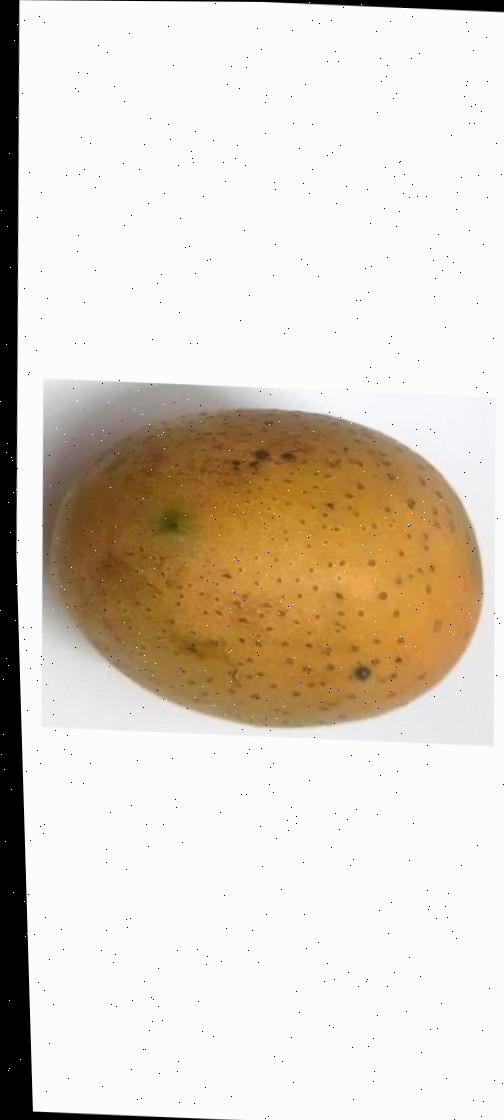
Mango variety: Gourmoti